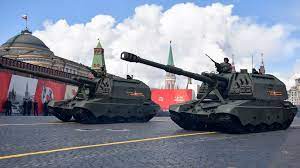
Label: Self Propelled Artillery